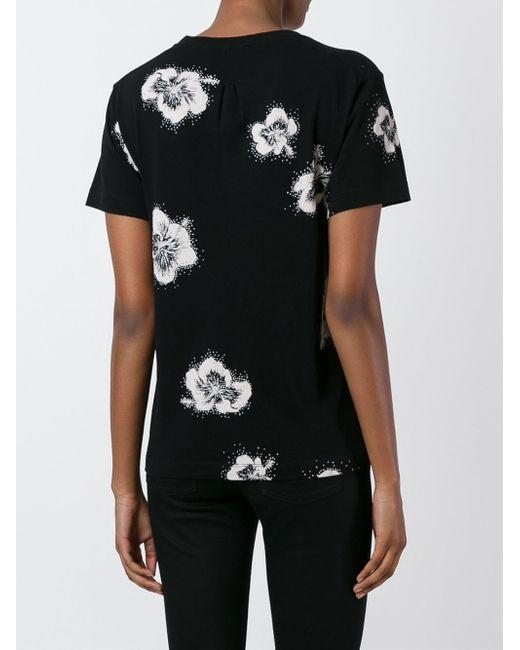
schwarzer Flanell mit weißen Blumendrucken, frischer und sommerlicher Baumwollstoff, speziell zum Einkaufen oder Teilen mit Freunden, kurze Ärmel und Rundhalsausschnitt